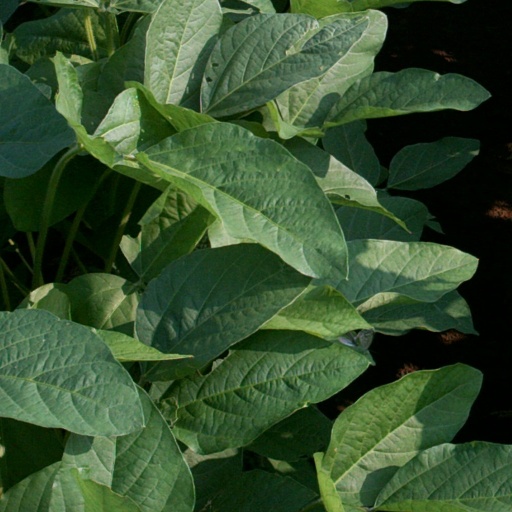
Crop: soybean